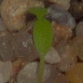
Label: common_chickweed